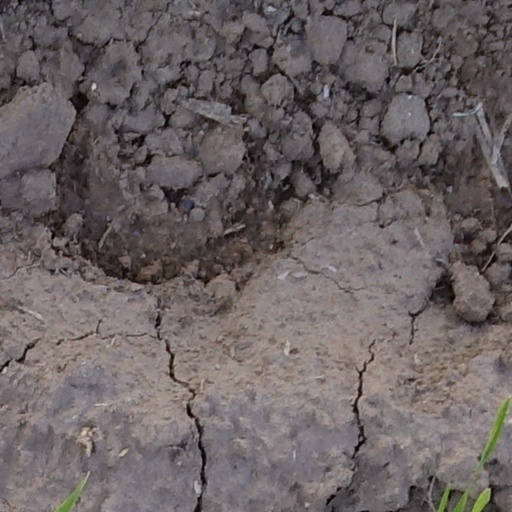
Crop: wheat